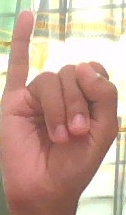
ASL sign: I